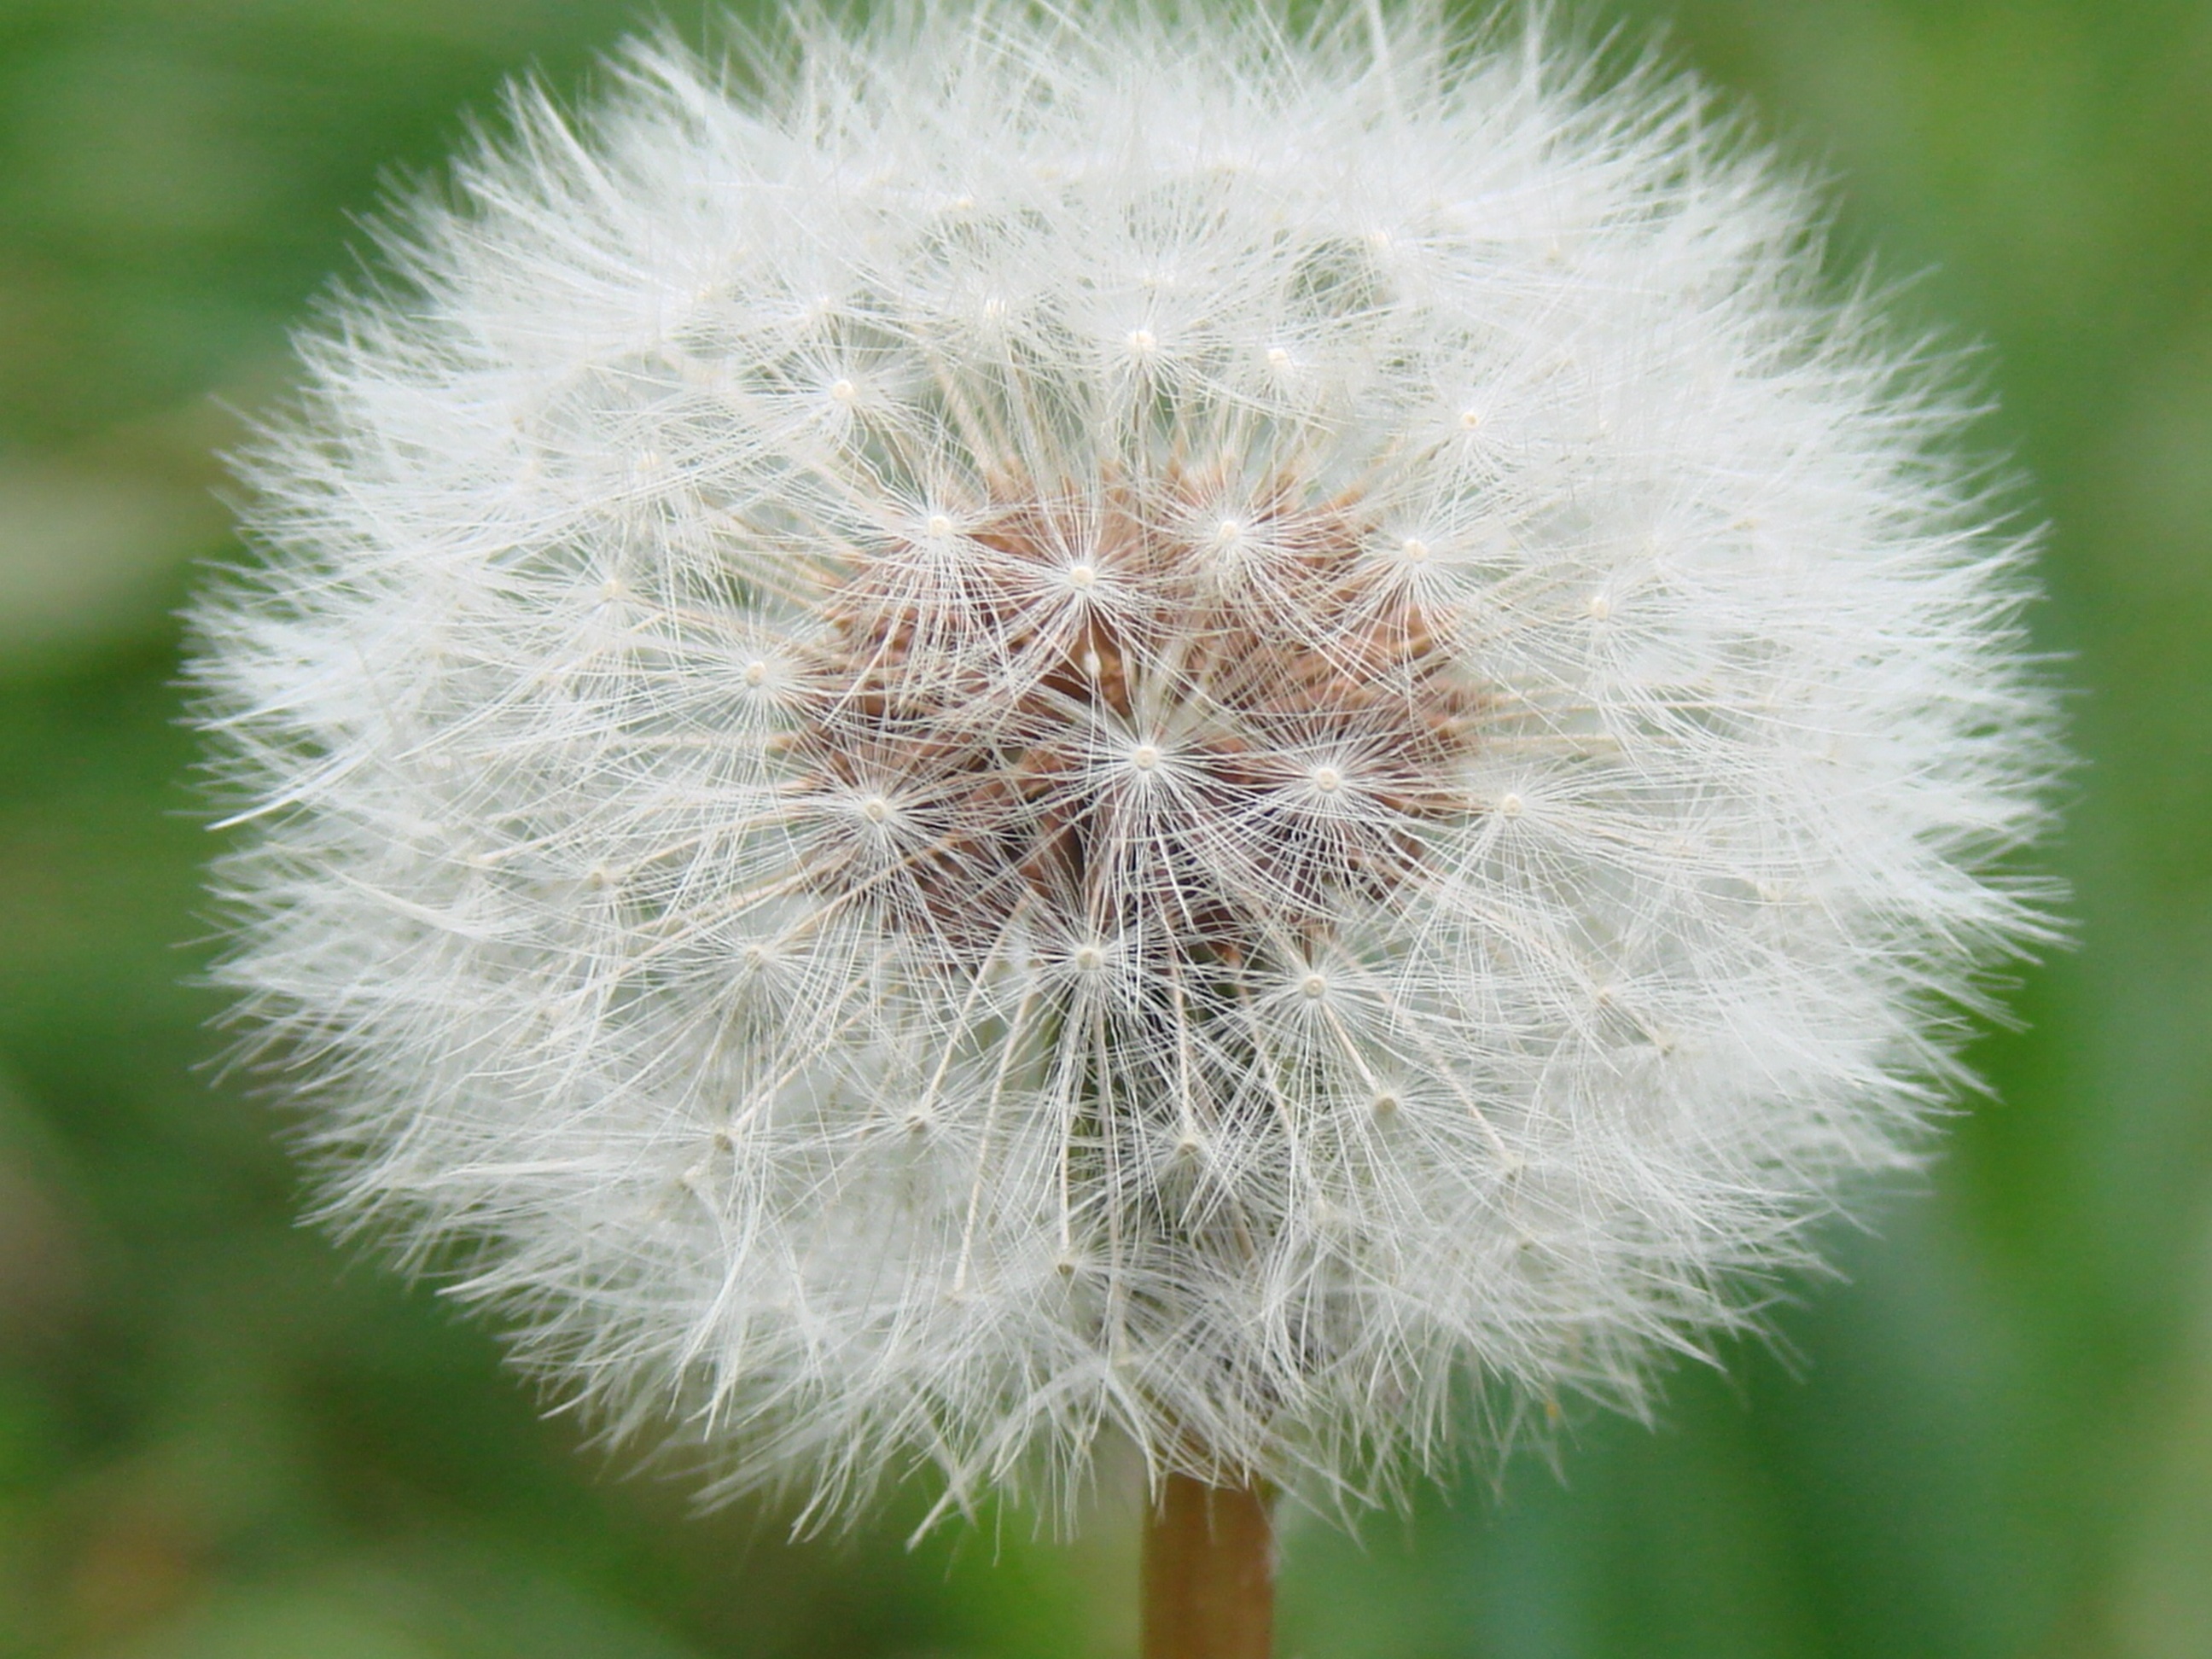
nature, grass, plant, dandelion, flower, floral, spring, green, natural, botany, garden, flora, close up, taraxacum, macro photography, flowering plant, daisy family, plant stem, land plant, thorns spines and prickles